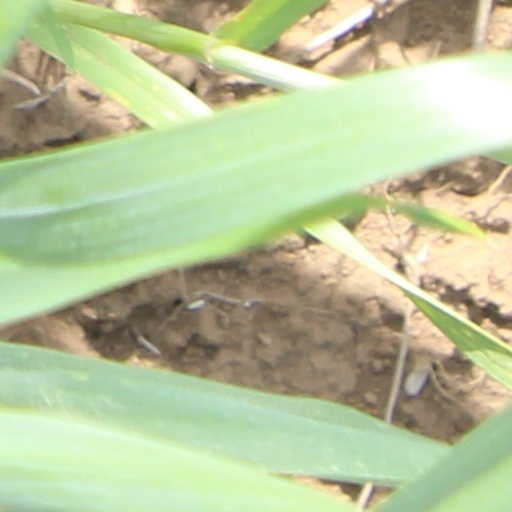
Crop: wheat